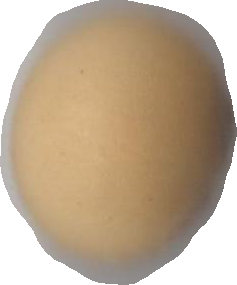
Variety: Dega